Whizzer (Robert Frank)

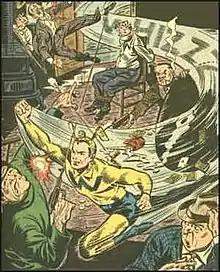
The Whizzer (Robert Frank), from "All Winners Comics" #14 (Jan. 1945). Art by Al Fagaly.

The Whizzer (Robert L. Frank) is a superhero appearing in American comic books published by Marvel Comics. He first appeared during the period called the Golden Age of Comic Books.